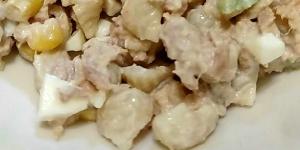
ensalada de atun con huevo y mayonesa